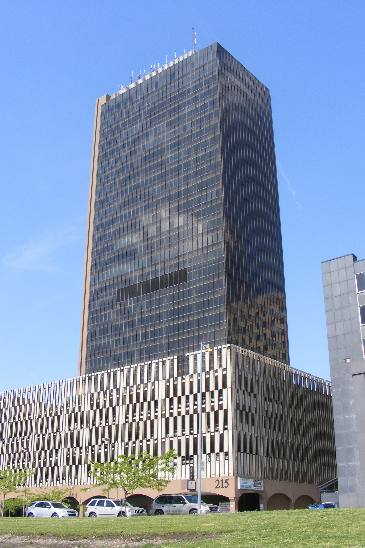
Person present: No